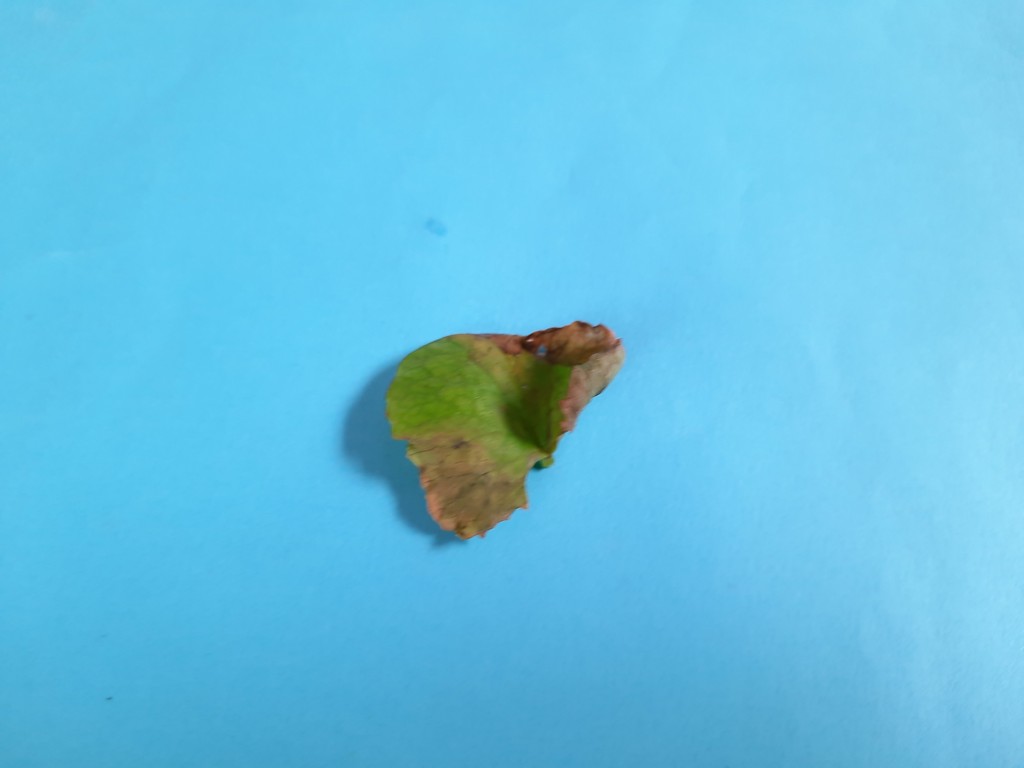
Label: Unhealthy